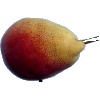
Label: Pear 2